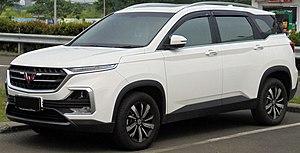
Le Baojun 530 est un SUV compact produit par la coentreprise sino-américaine SAIC-GM-Wuling pour sa marque Baojun, vendu depuis début 2018 en Chine.
La Liuzhou Wuling Automobile Industry Co., Ltd., connu sur le marché automobile sous le nom de Wuling Motors est une co-entreprise entre Dragon Hill Holdings et le groupe Wuling établi en 2007 sous son nom actuel. La co-entreprise a trois filiales nommées Liuzhou Wuling Motors United Development Co. Ltd., Liuzhou Wuling Special-purpose Vehicle Manufacturing Co. Ltd. et Liuzhou Wuling Liuji Power Co. Ltd. et produit des moteurs, des véhicules de transport spécialisés, des mini-voitures électriques, des camions, des autobus et des pièces automobiles.